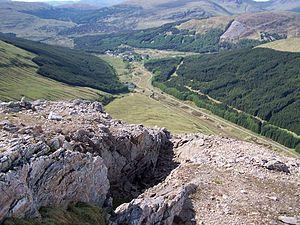
Mine de plomb sur le Beinn Odhar.